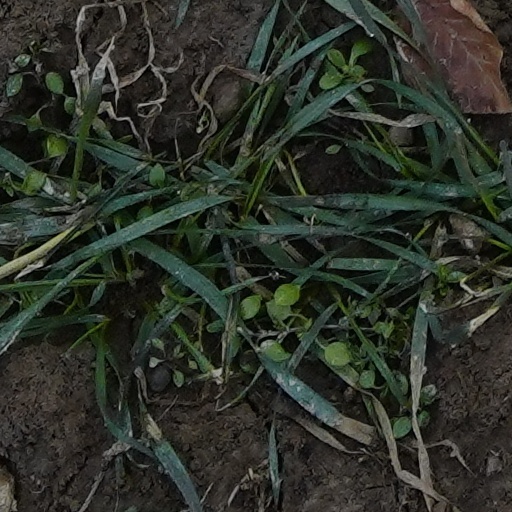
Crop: wheat